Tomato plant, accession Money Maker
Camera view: vertical (180 deg); turntable rotation: 60 degrees
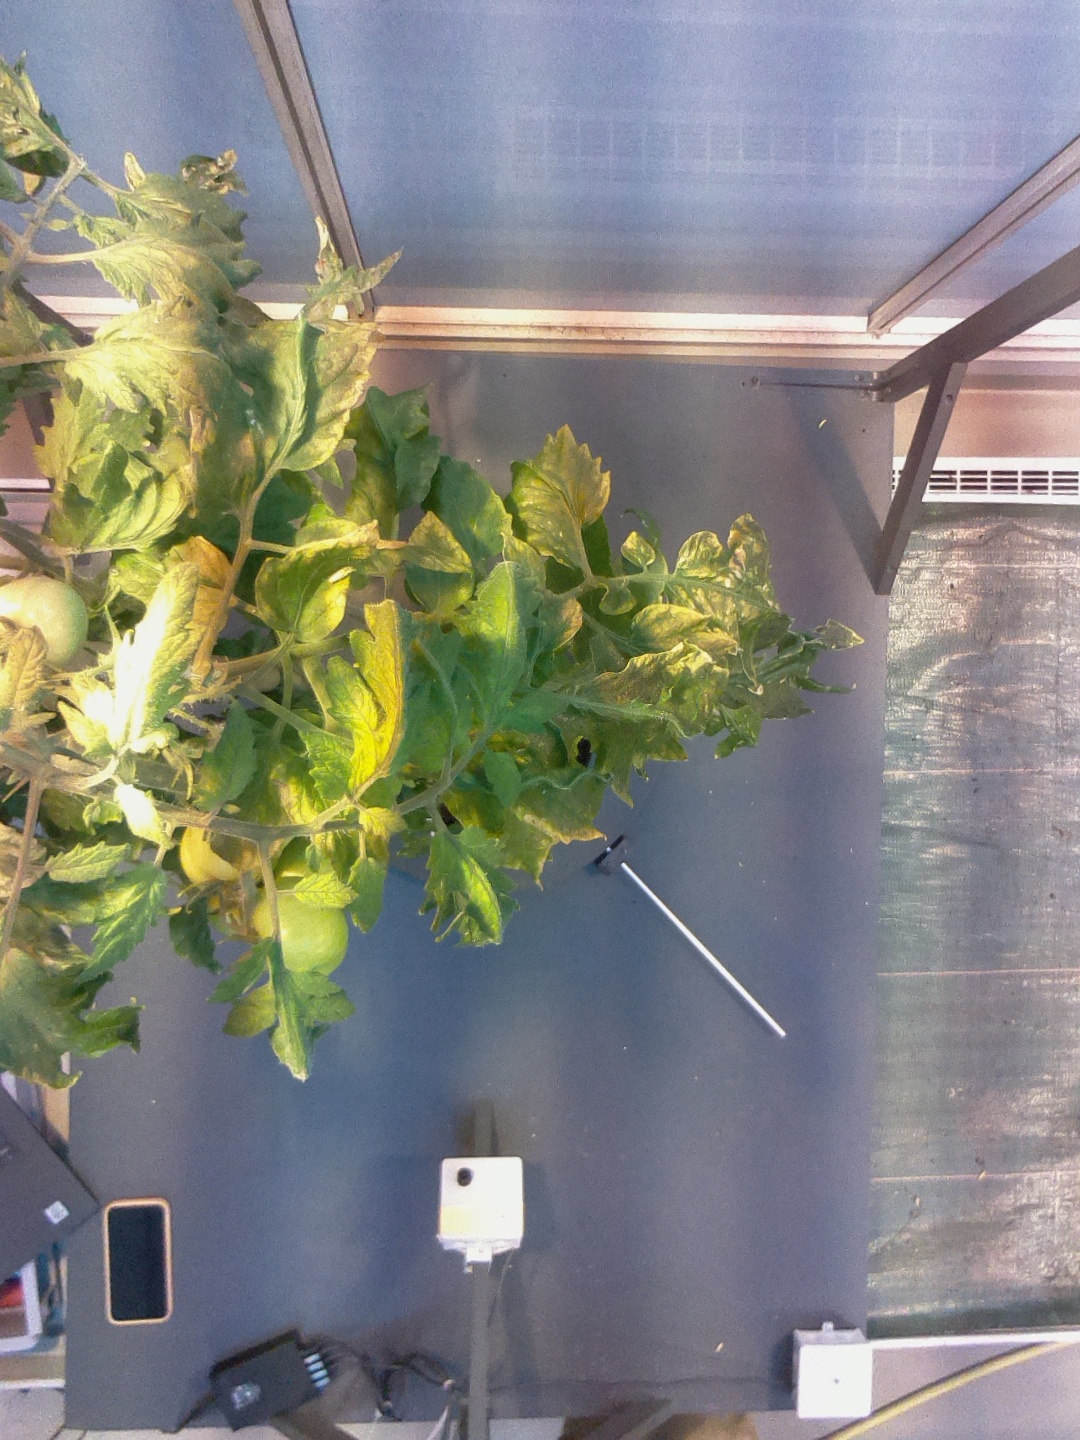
BBCH growth stage 78: 80% -90% of final fruit size